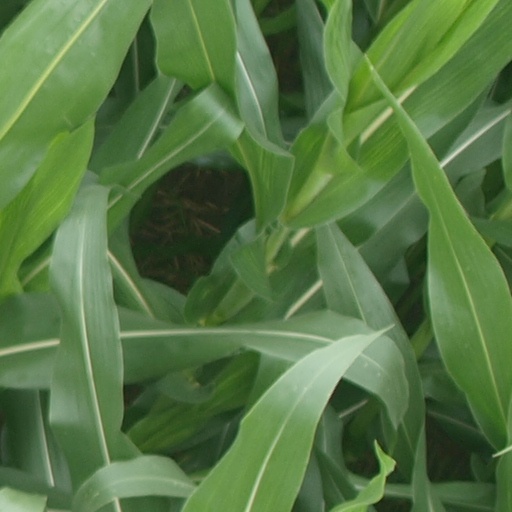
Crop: maize; corn